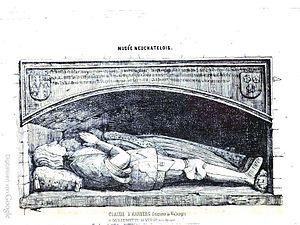
Gisants de Claude d'Aarberg, seigneur de Valangin (1447-1517) et de Guillemette de Vergy († 13 juill. 1543 à Valangin
La maison de Vergy est une grande famille du Moyen Âge, originaire de Bourgogne. Elle tire son nom du château de Vergy, situé à Reulle-Vergy, entre Dijon et Beaune.
La seigneurie de Valangin, qui jusqu'au Xᵉ siècle se partageait entre le comté de Vaud et celui de Bargen, s'étendait sur le Val-de-Ruz pour la partie la plus importante, le vallon de La Sagne et la vallée de La Chaux-de-Fonds.